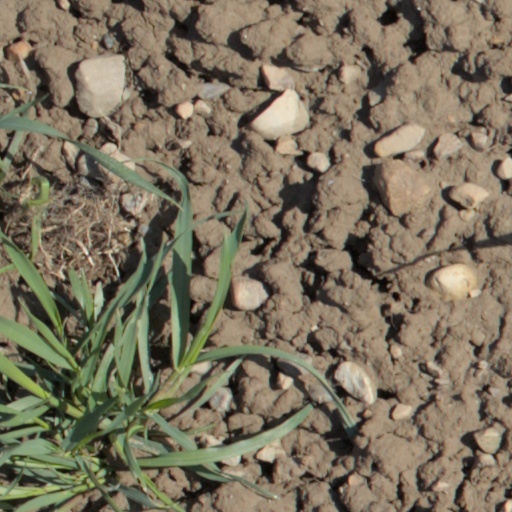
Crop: wheat